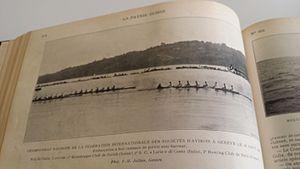
Photographie de Frank Henri Jullien publié dans La Patrie Suisse
Les championnats d'Europe d'aviron 1912, vingtième édition des championnats d'Europe d'aviron, ont lieu le 18 août 1912 à Genève, en Suisse. Il s'agit de la quatrième fois que la Suisse organise cette compétition après 1896 à Genève, 1901 à Zurich et 1908 à Lucerne.